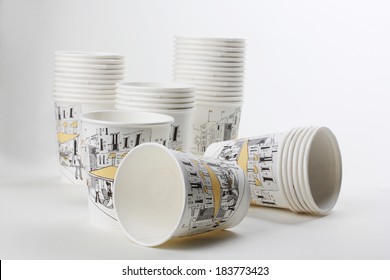
Label: paper